Advance (horse)

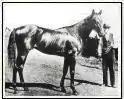

Advance was one of the great Thoroughbred colts of the New Zealand turf. Crowd-pleasing, front-running colt won good races up to 1-1/2 miles, but "The Black Demon" was best known as a superior weight-carrier, one of the best, if not the best, of all time in New Zealand—in his 19 wins he carried more than 9 st. in 13 of them—and some rank him as a better horse than Carbine.